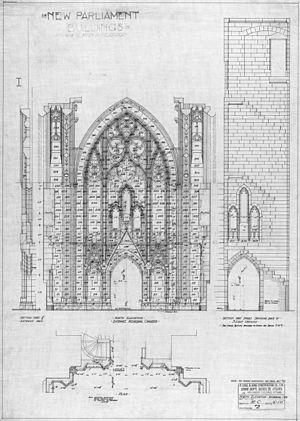
La tour de la Paix est une tour horloge et un clocher bâti sur l'axe central de la façade du Parlement du Canada, à Ottawa, en Ontario. L'édifice actuel remplace la tour Victoria, haute de 55 mètres, détruite lors de l'incendie de 1916, qui avait ravagé la majeure partie du parlement. Devenue un symbole du Canada, la tour apparaît sur l'envers des billets de cinquante dollars canadiens ainsi que sur les billets de vingt dollars.